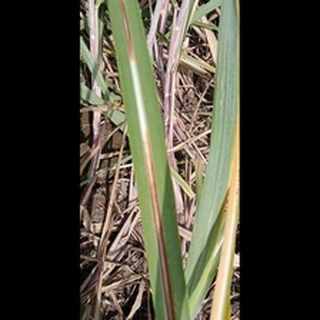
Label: sugarcane_red_rot